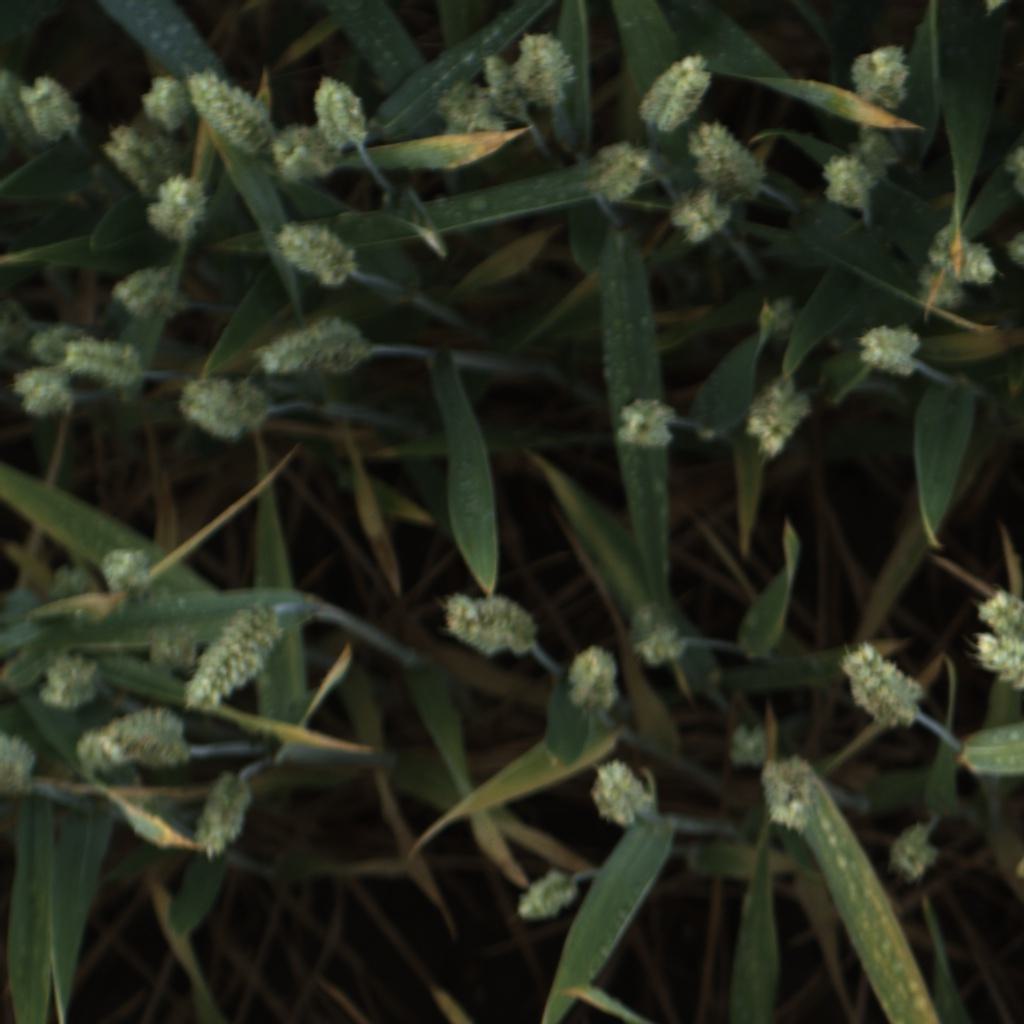
Country: UK
Location: Rothamsted
Wheat development stage: Filling - Ripening